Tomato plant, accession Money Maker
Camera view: horizontal (90 deg, fisheye); turntable rotation: 30 degrees
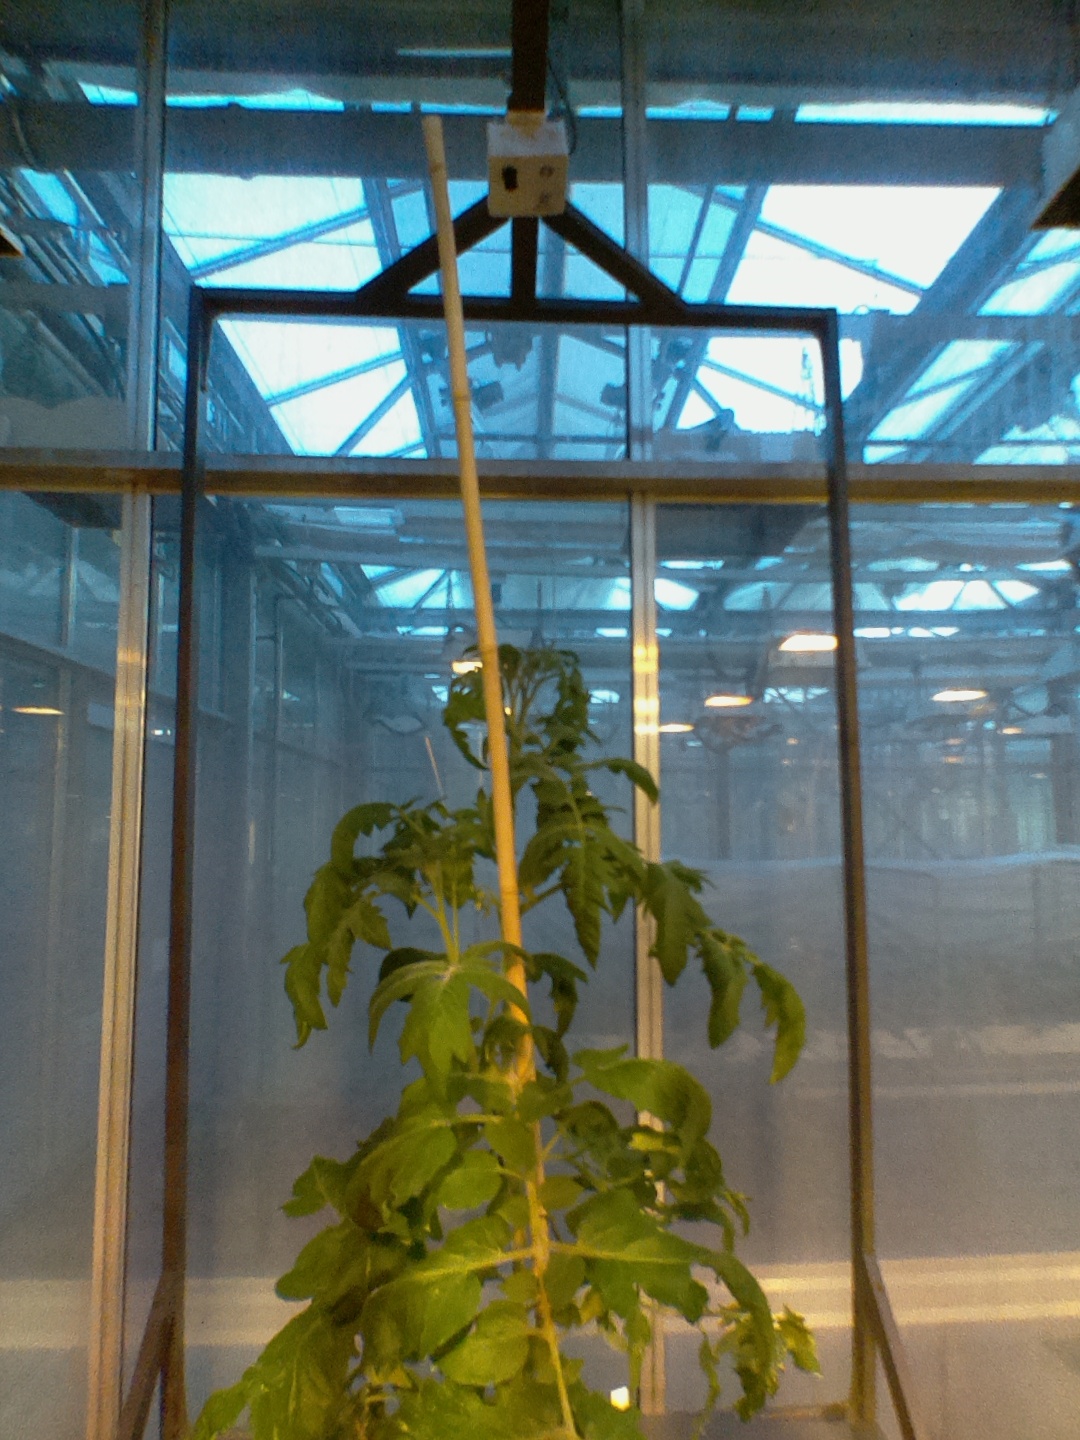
BBCH growth stage 63: 30%-40% of flowers open